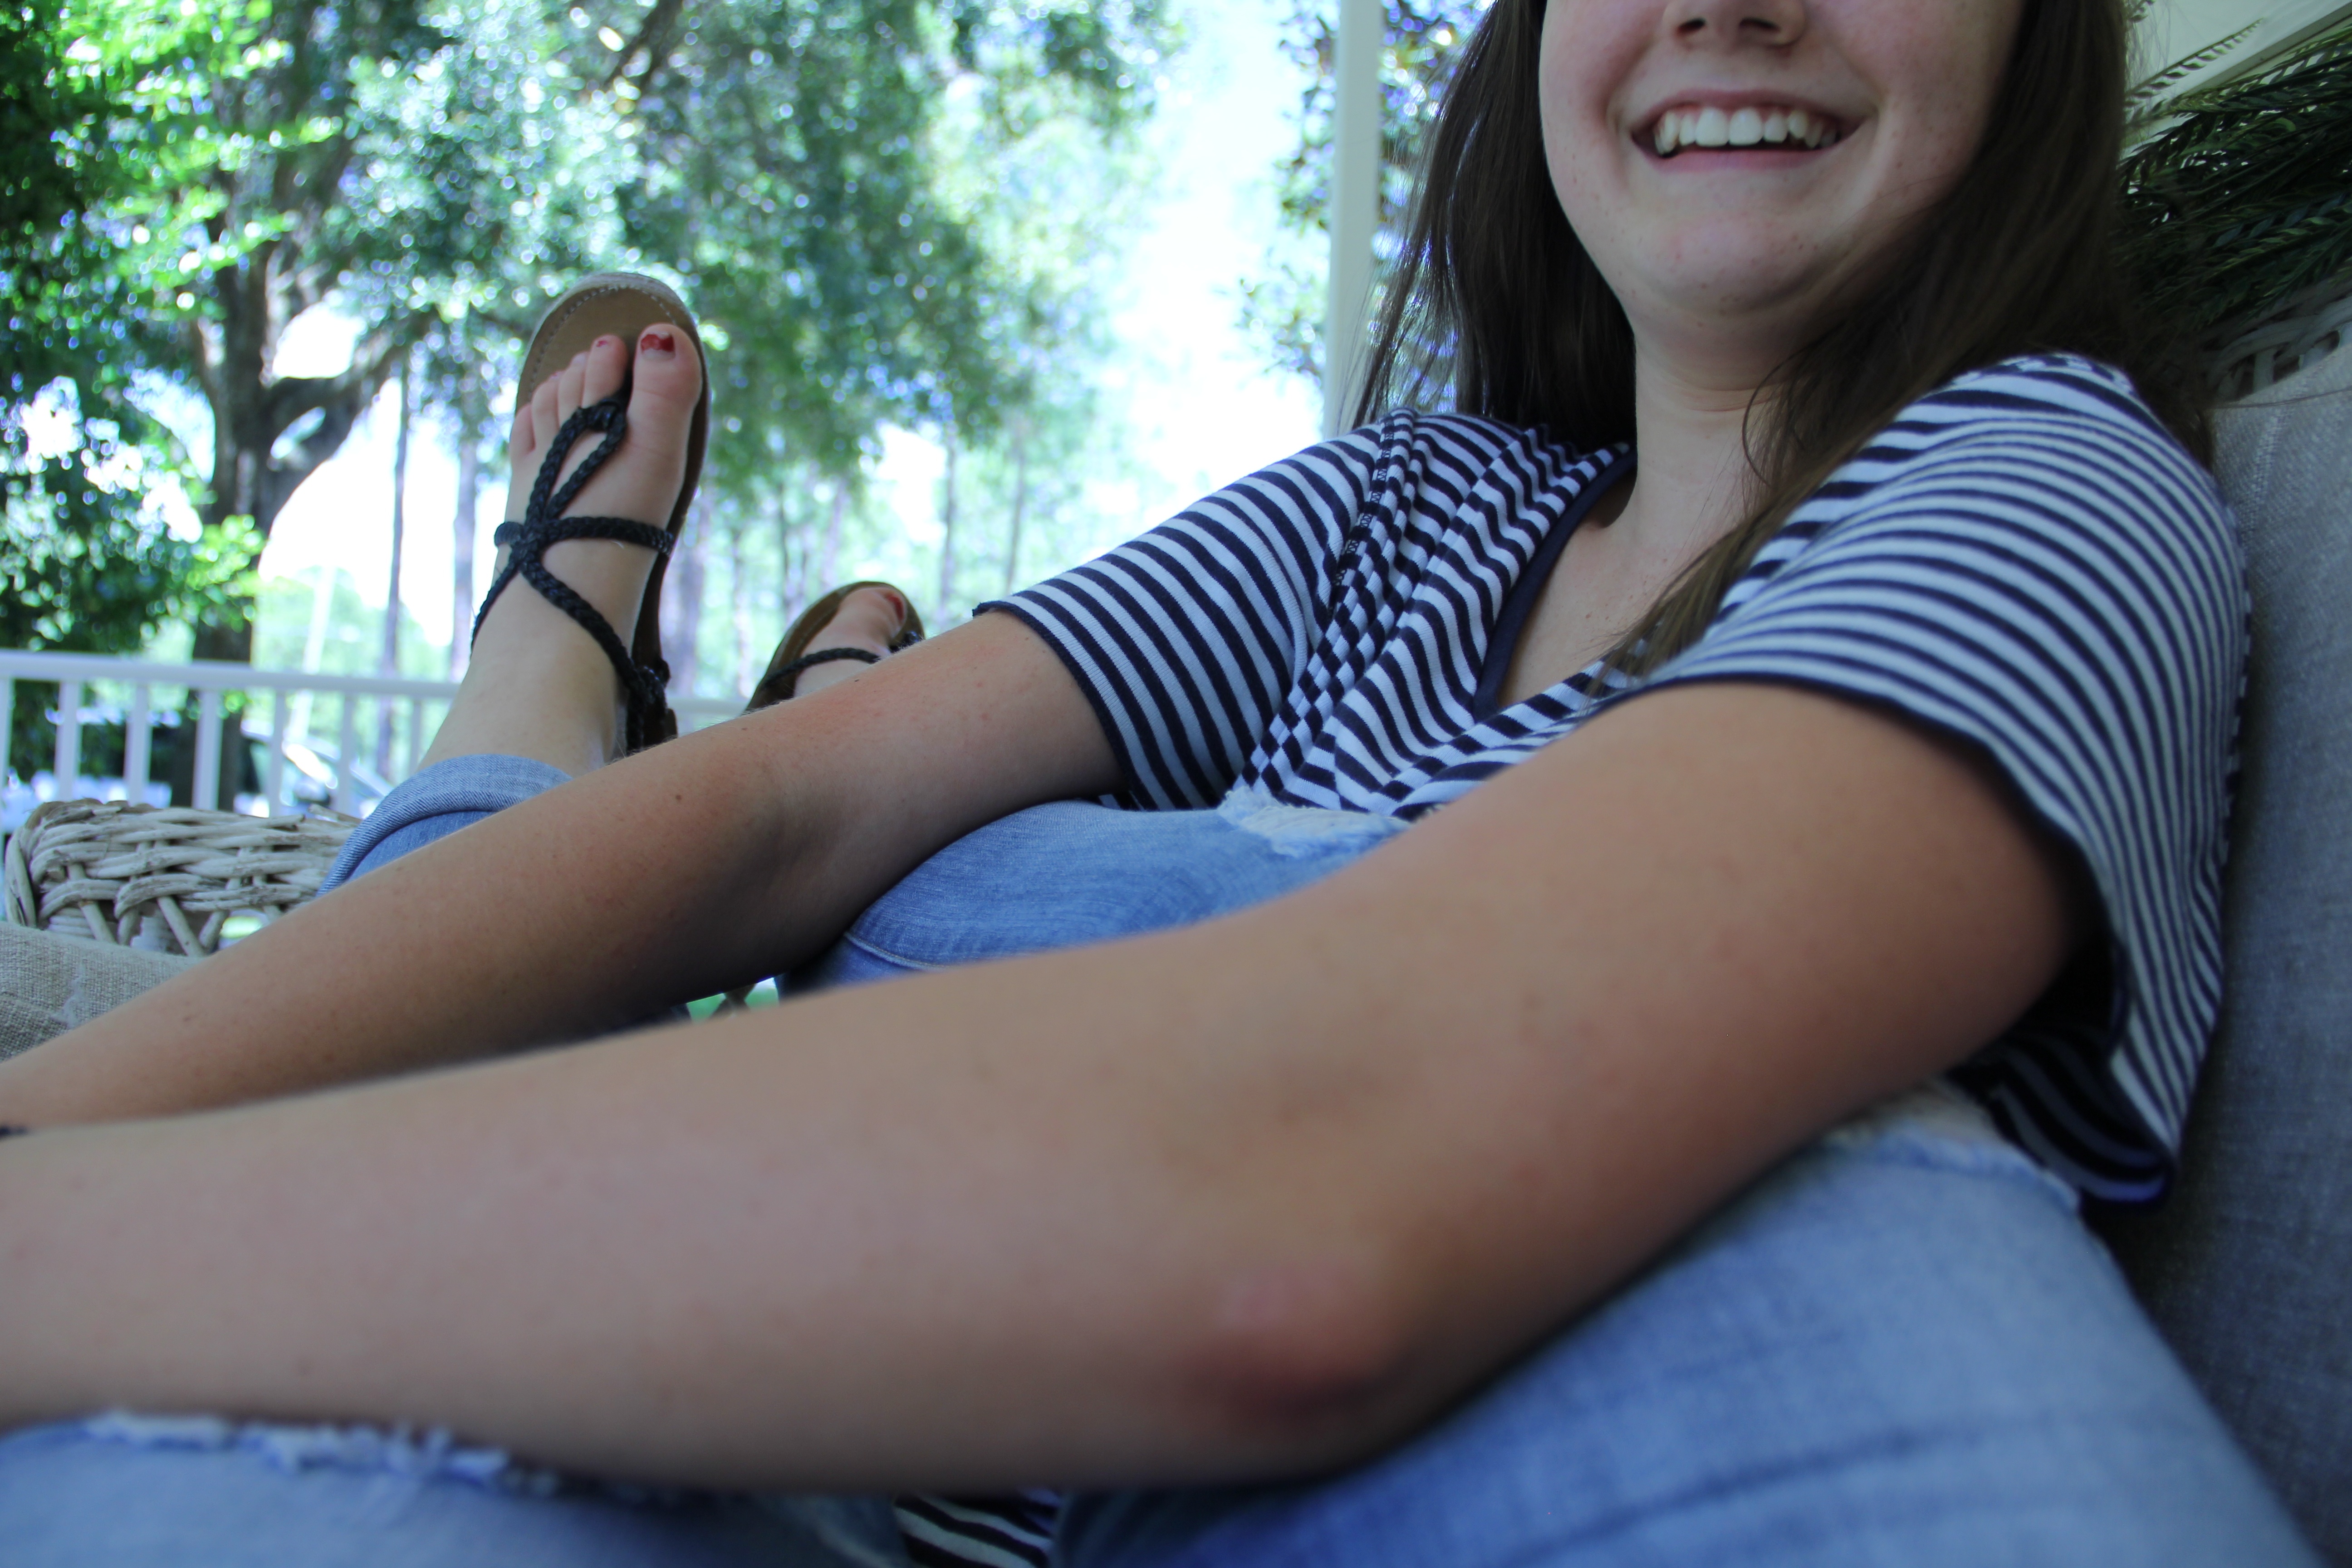
hand, person, girl, photography, leg, model, sitting, human body, thigh, beauty, blond, interaction, photo shoot, brown hair, human positions